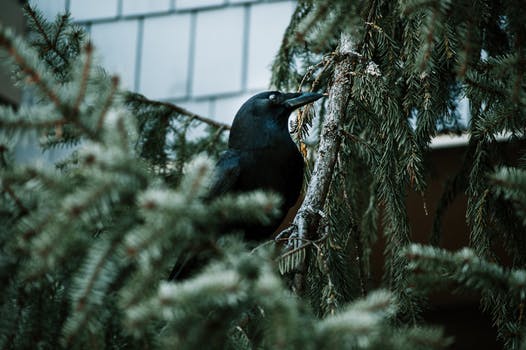
Label: No Watermark